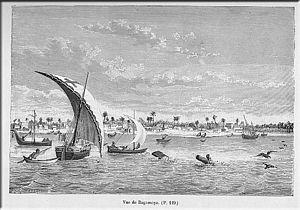
L' Oukami est une ancienne région africaine située en actuelle Tanzanie et correspondant à la région de Morogoro.